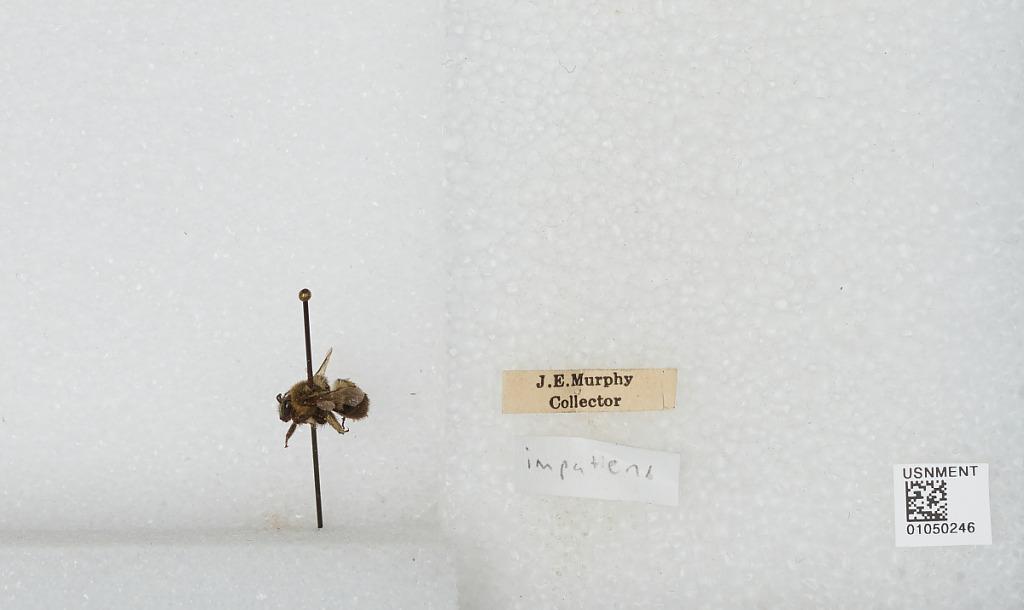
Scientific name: Bombus sp.
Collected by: J. Murphy